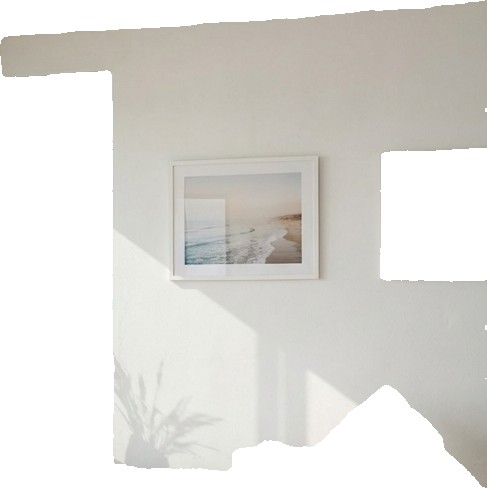
Surface category: wall